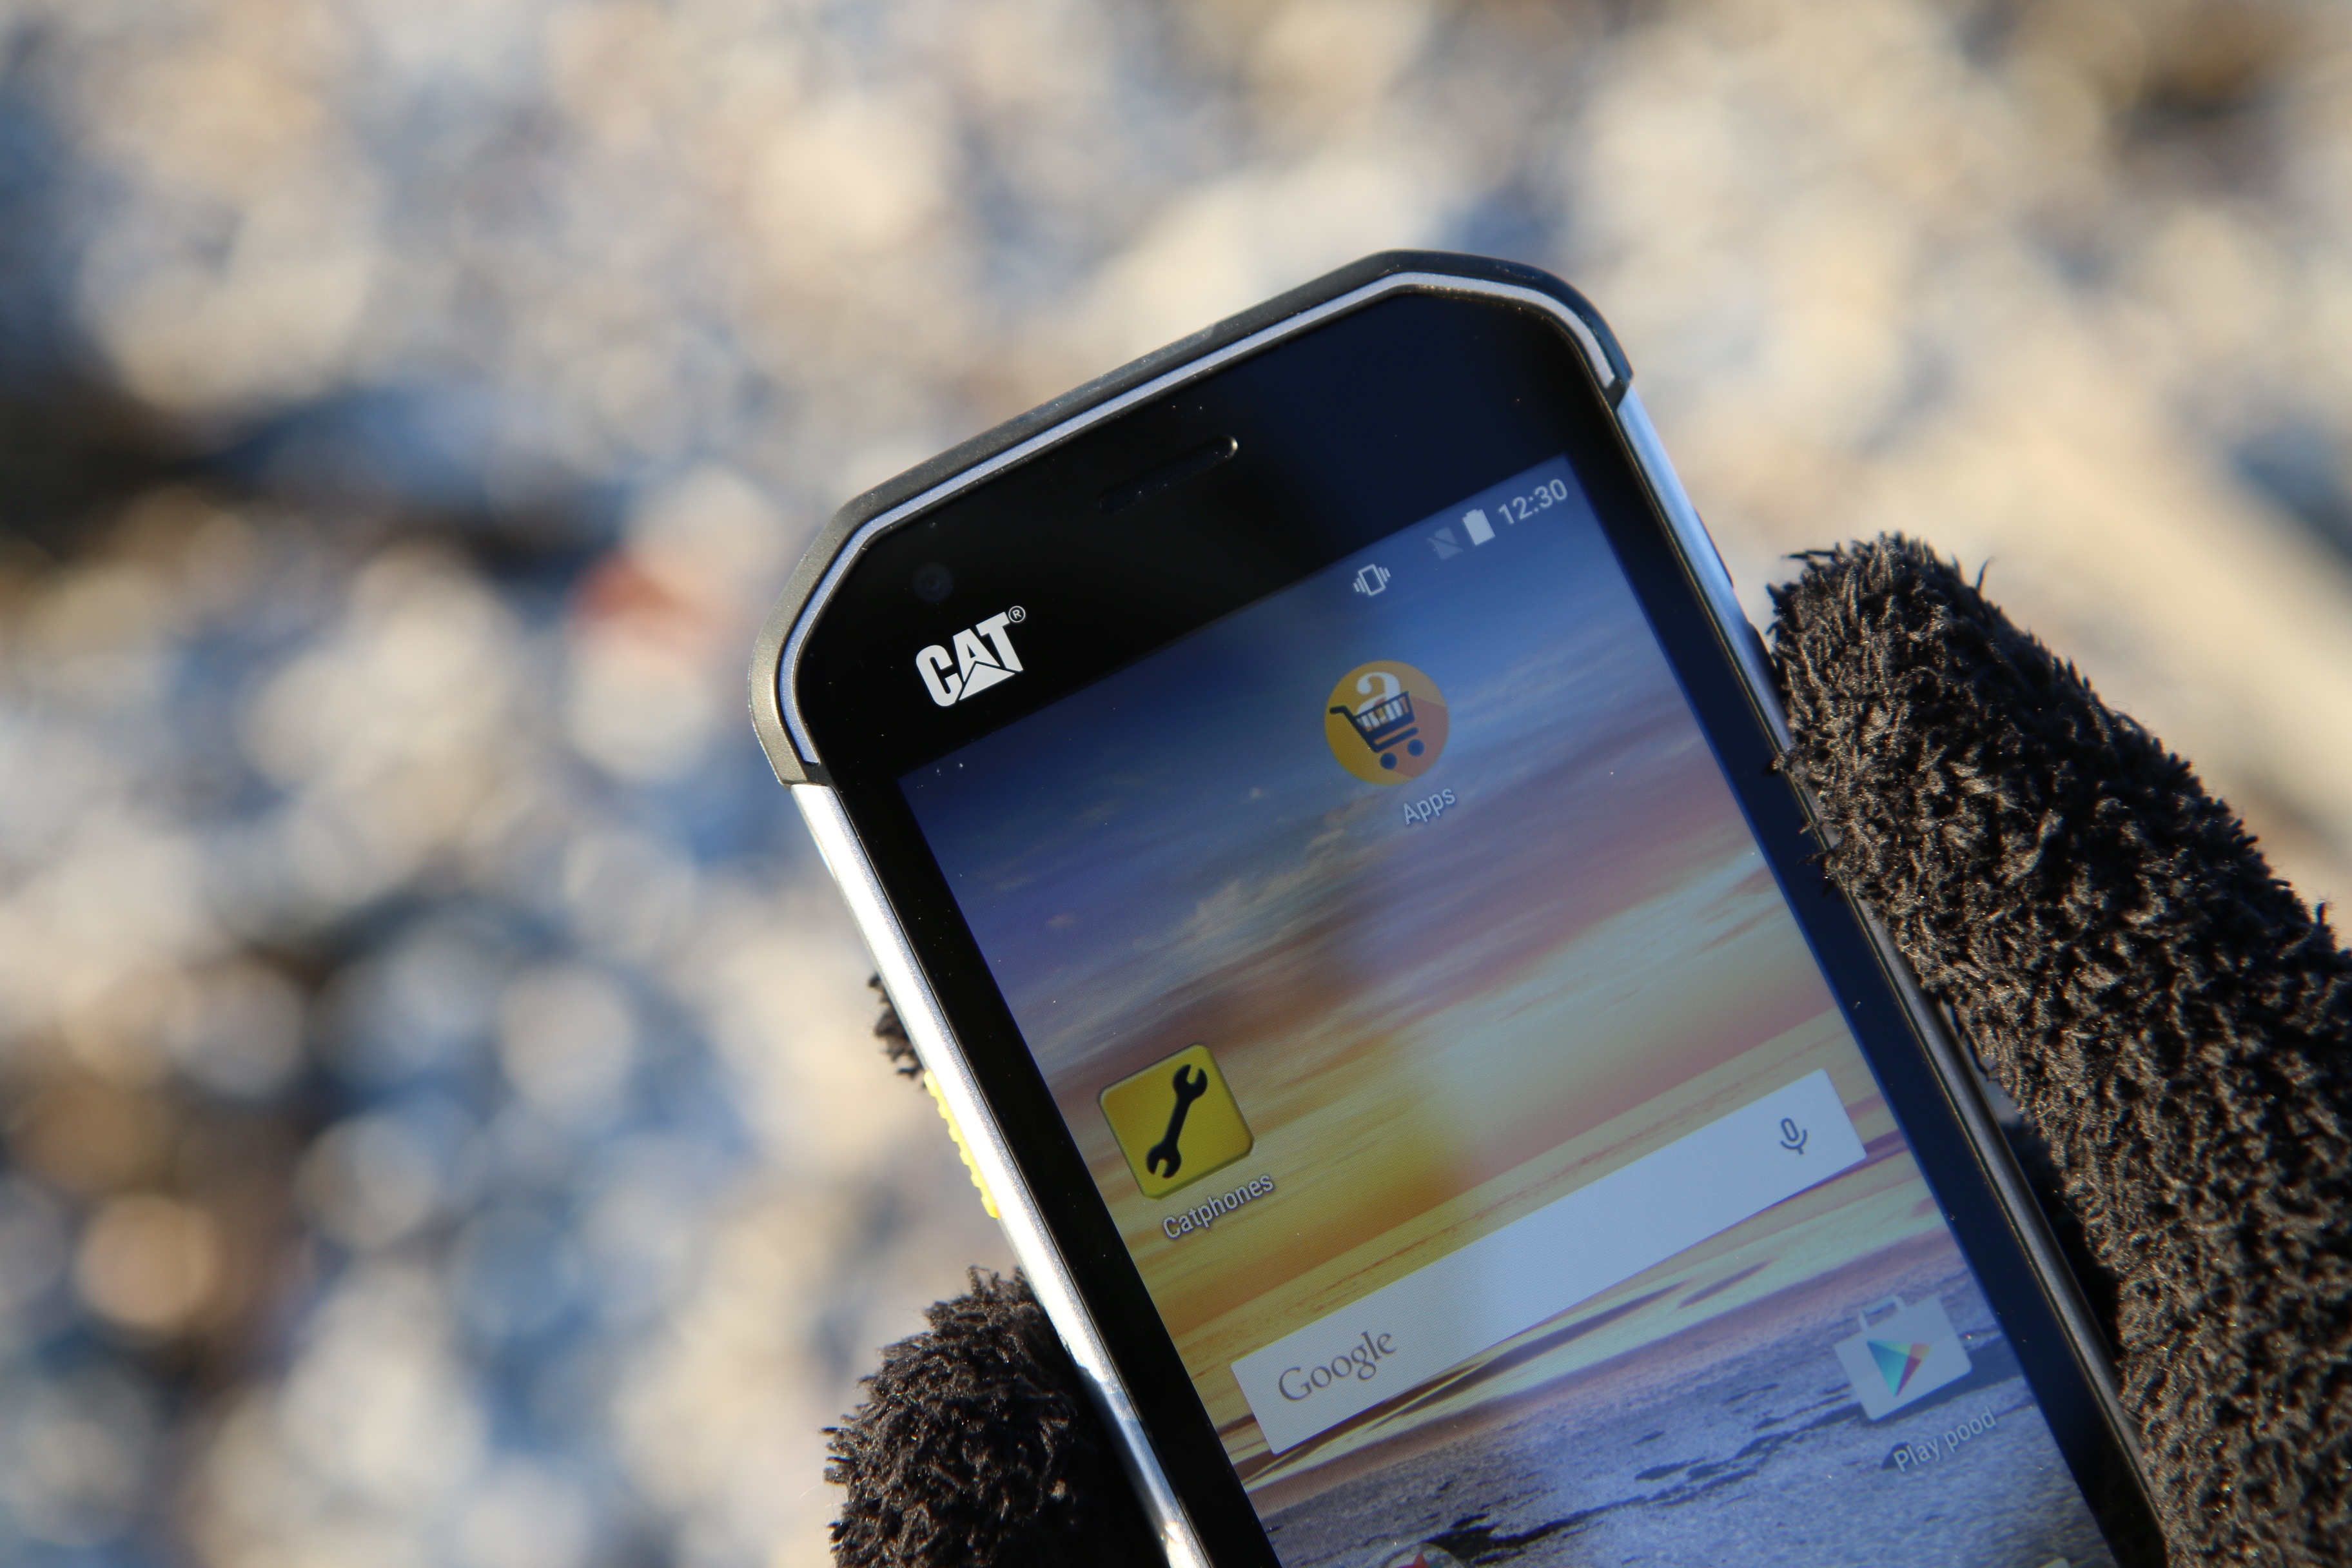
smartphone, beach, sea, technology, internet, cat, telephone, gadget, blue, mobile phone, cellphone, android, screenshot, waterproof, dustproof, cat s40, electronic device, portable communications device, communication device